DBCult Film Institute

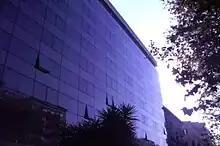
DBCult Film Institute Head Office in Italy

Cult cinema has very specific connotations which defines it. In the Anglosphere they are called "cult films" and surface "b-movies", in Italy they are called "cinema di genere" (genre films), "cinema bis" in France, "cine de culto" in Spain and South America, "filmes do gênero" in Portugal and Brazil, "filme des genres" in Germany etc., but more specifically, characterizing these films with one or more genres since the birth of cinema with the Lumière brothers to the 1980s, usually far from the lavish productions. Often playing a key role in their bibliography, home video production and the general trend expressed by millions of media people around the world.